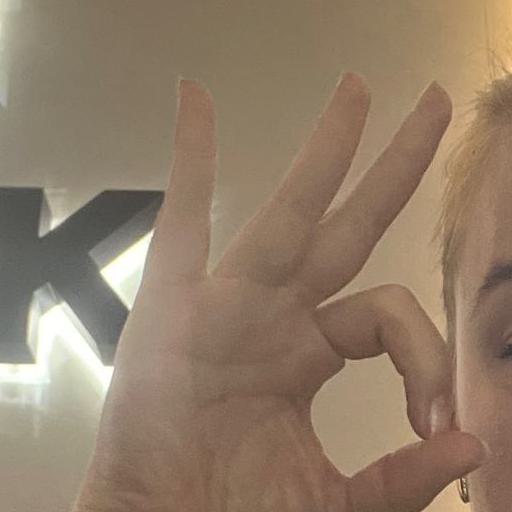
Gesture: ok